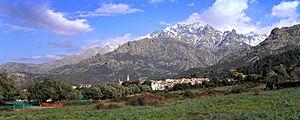
Calenzana, Balagne (Corse) - Récolte des olives
L'huile d'olive de Corse est protégée par une appellation d'origine contrôlée à la suite d'une enquête diligentée par l'INAO, en 2004, et par une appellation d'origine protégée, au niveau européen depuis 2011. Elle est produite dans les départements des Haute-Corse et de Corse-du-Sud, couvre 2 100 hectares et concerne 297 communes de l'île.